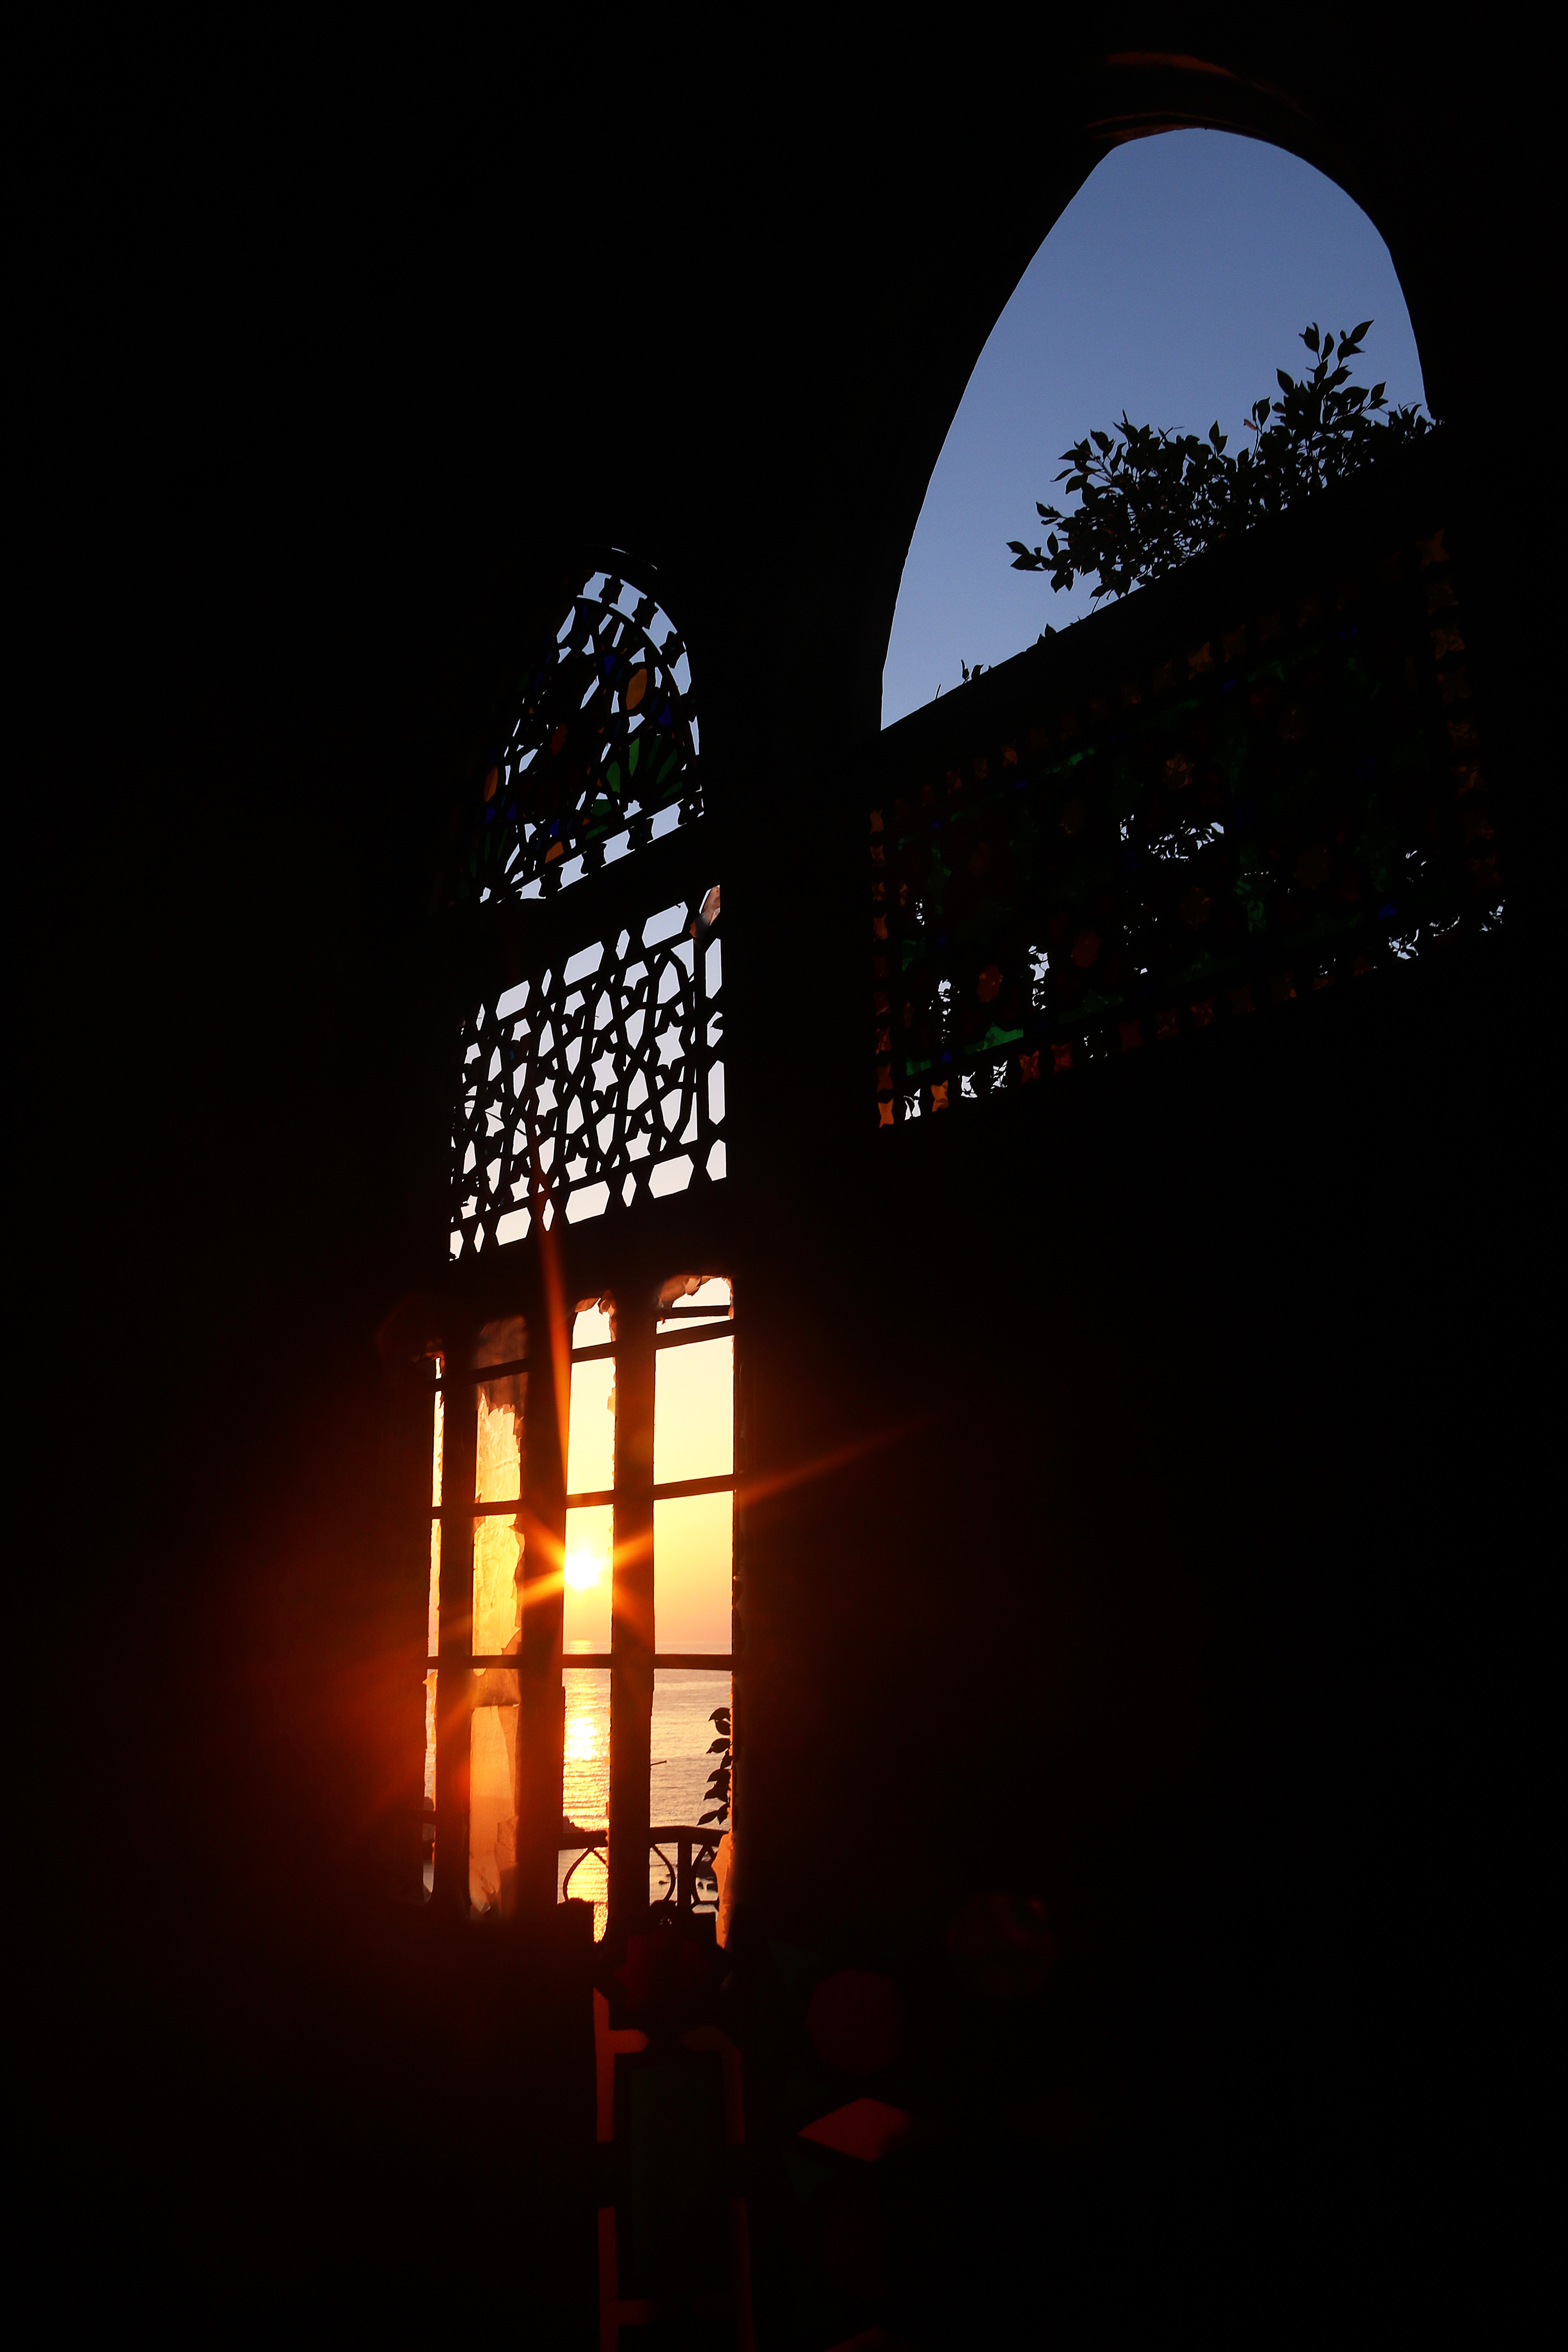
window, building, fixture, Tints and shades, darkness, facade, glass, heat, arch, sky, symmetry, evening, dusk, tree, church, light fixture, medieval architecture, night, place of worship, daylighting, holy places, stained glass, lamp, religious institute, city, silhouette, chapel, midnight, arcade, sunrise, metal